Contra Costa Canal

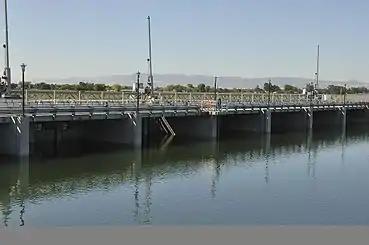
Fish Screen at Contra Costa Canal

Los Vaqueros Reservoir is an off-stream water storage passed in 1988 by voters to store water from the canal for purposes to improve water quality.